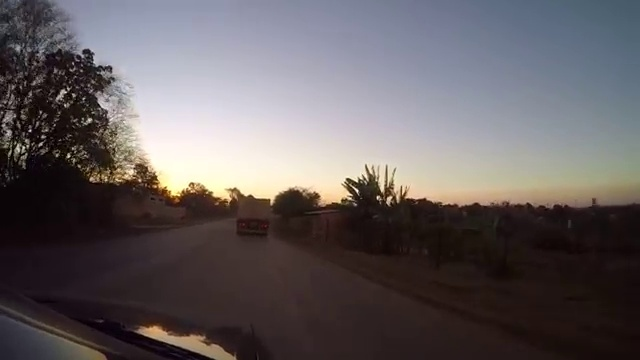
Fire: no
Smoke: no